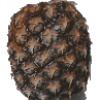
Label: pineapple